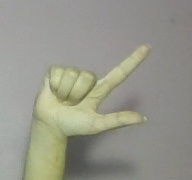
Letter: laam